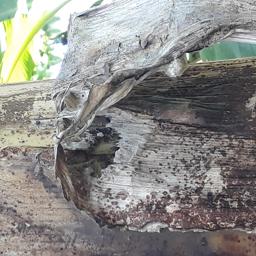
Label: PSEUDOSTEM WEEVIL